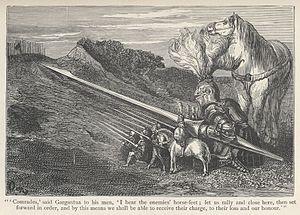
Bayard est un cheval-fée légendaire de robe baie, issu de nombreuses chansons de geste du Moyen Âge chrétien. Les plus anciennes versions remontent au XIIᵉ siècle, et figurent parmi les histoires les plus populaires jusqu'au XIXᵉ siècle. Ces textes, surtout celui des Quatre Fils Aymon, lui attribuent des qualités magiques et une origine surnaturelle : fils d'un dragon et d'une serpente, Bayard est libéré d'une île volcanique par l'enchanteur Maugis. Le roi Charlemagne le donne à Renaud de Montauban, l'aîné des quatre fils Aymon. Renommé pour sa force et son intelligence, Bayard a le pouvoir de porter les quatre fils sur son dos en même temps, pour leur permettre d'échapper à la colère du roi. Livré à Charlemagne en gage de paix, il est jeté au fond du Rhin avec une meule autour du cou. Bayard parvient à s'échapper et, selon la légende, continue depuis à errer dans la forêt ardennaise, d'où retentit son hennissement à chaque solstice d'été.
La Grand Jument est une jument de taille gigantesque qui sert de monture aux géants dans plusieurs œuvres de la Renaissance. Issue de traditions médiévales, elles-mêmes inspirées de la mythologie celtique, elle apparaît dans Les grandes et inestimables chroniques du grant et énorme géant Gargantua, rédigées en 1532, et dans lesquelles Merlin la crée sur une montagne à partir d'ossements.